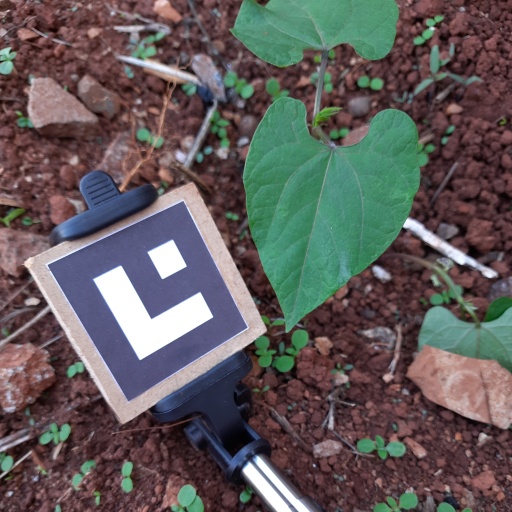
Observations: flat surface, no eating holes, under shade